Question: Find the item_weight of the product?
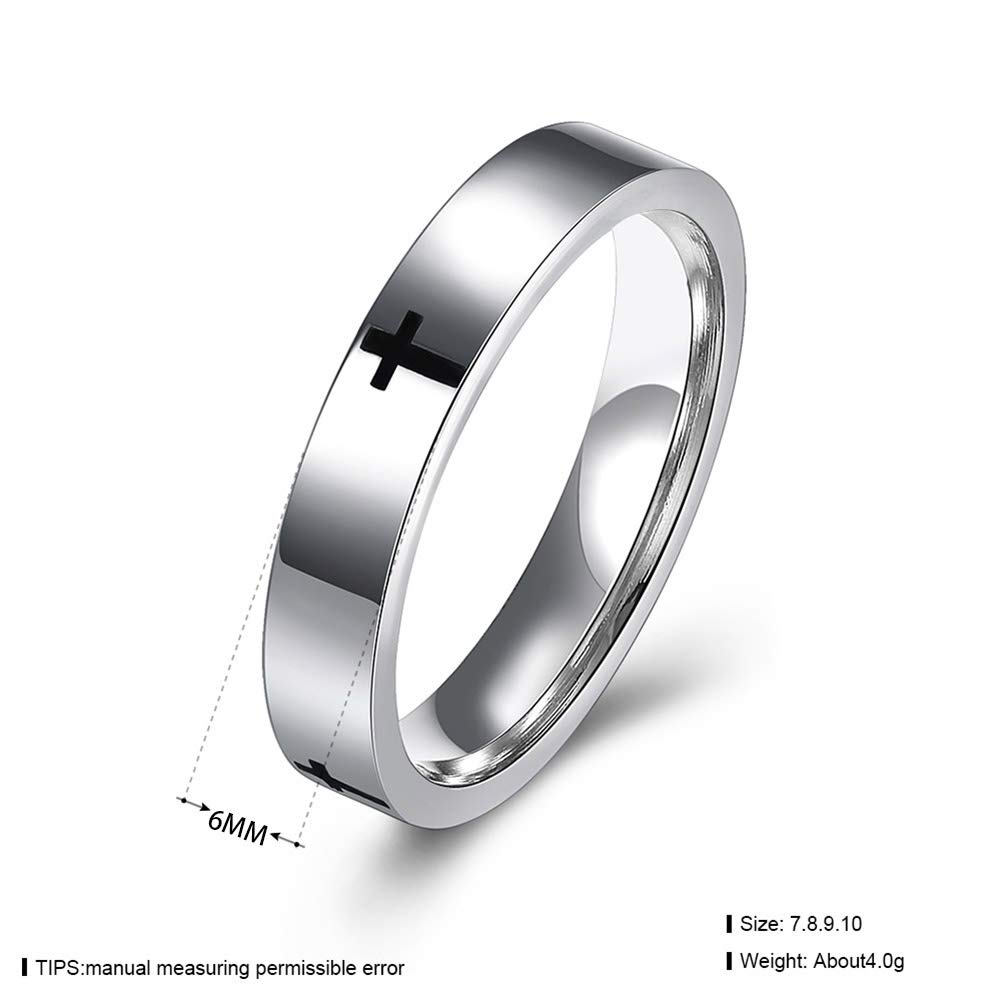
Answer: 4.0 gram